Stephen R. Bourne

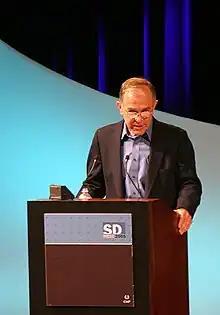
Steve Bourne speaking at SDWest 2005

Stephen Richard "Steve" Bourne (born 7 January 1944) is an English computer scientist based in the United States for most of his career. He is well known as the author of the Bourne shell (codice_1), which is the foundation for the standard command-line interfaces to Unix.